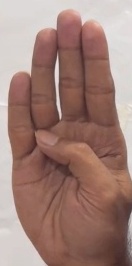
ASL sign: B